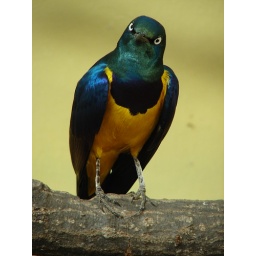
This was an exotic bird in the aviary house at the Toledo Zoo